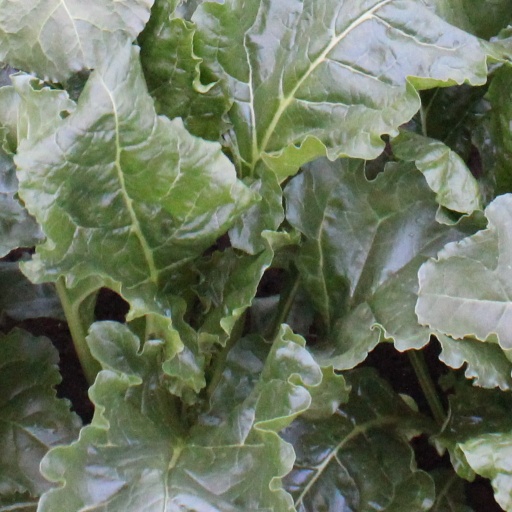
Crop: sugar beet